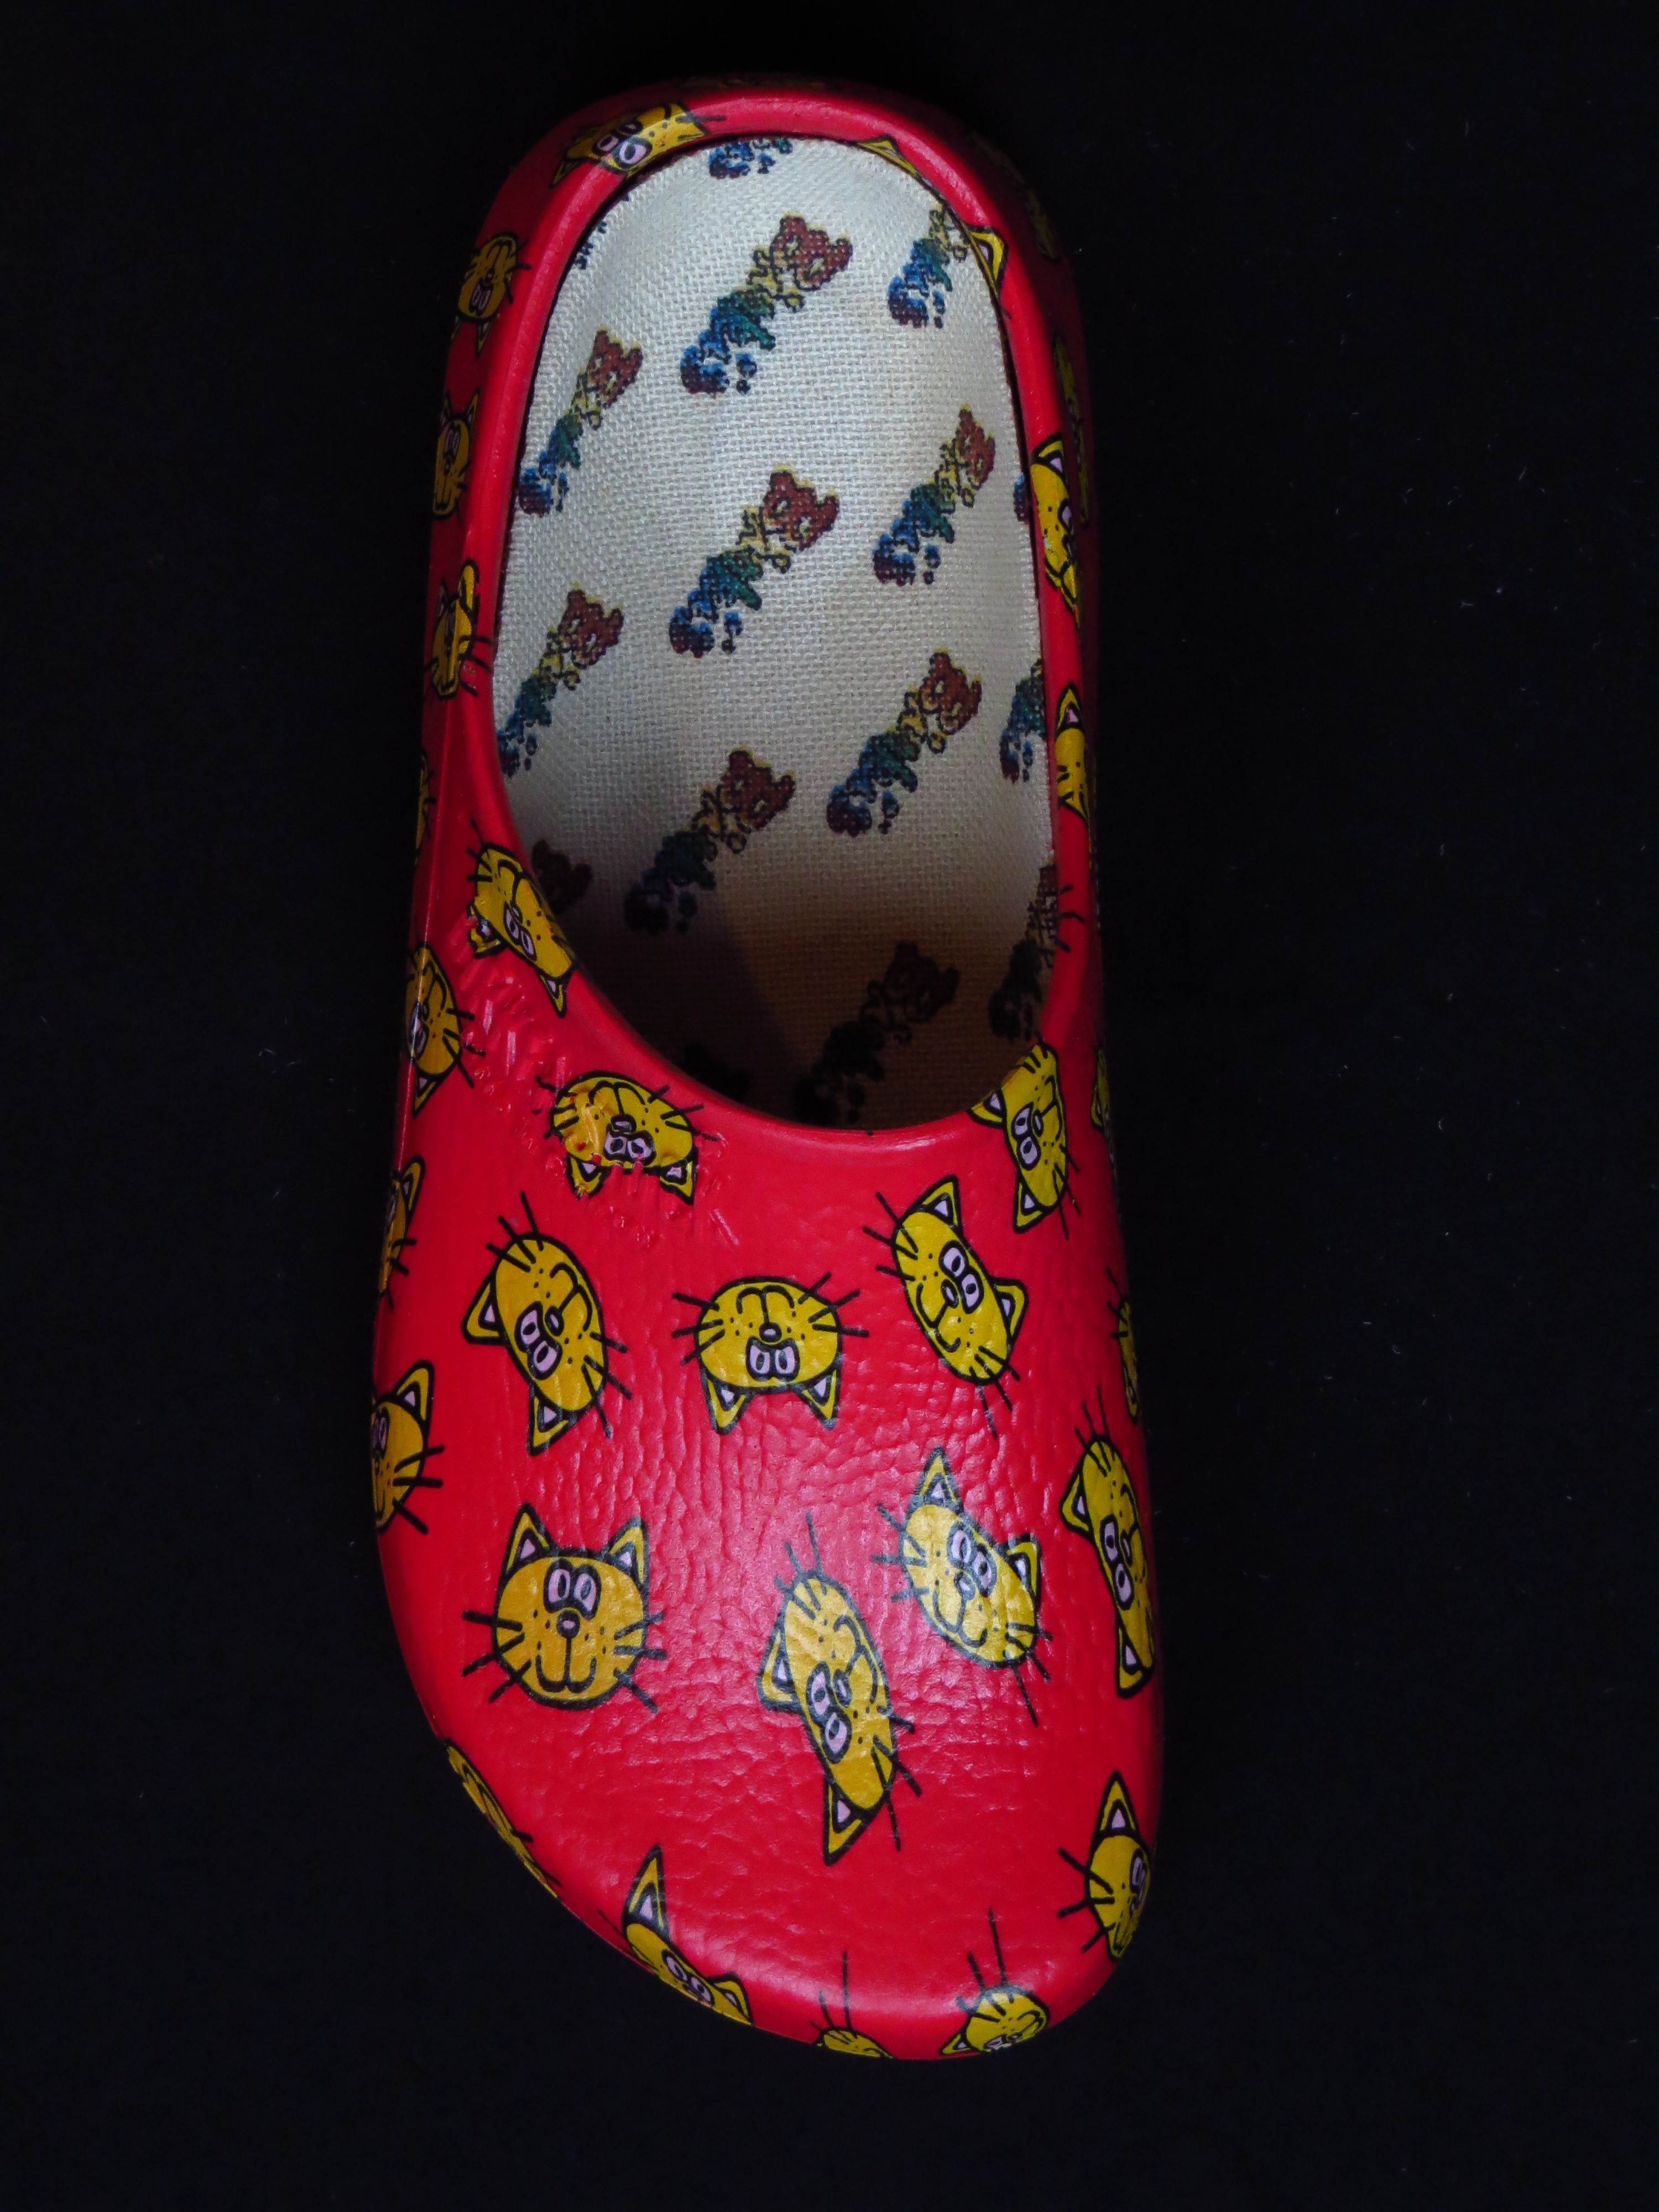
shoe, home, pattern, red, cat, garden, pink, slipper, shoes, art, dutch, footwear, cartoon, at home, slippers, waterproof, garden shoe, easily, clog, fashion accessory, outdoor shoe